Alberta Cross

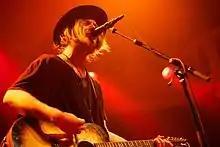
Live Amsterdam Paradiso 2012

Alberta Cross are an Anglo-Swedish rock band, formed in 2005 in London, England by singer-guitarist Petter Ericson Stakee and bassist Terry Wolfers.